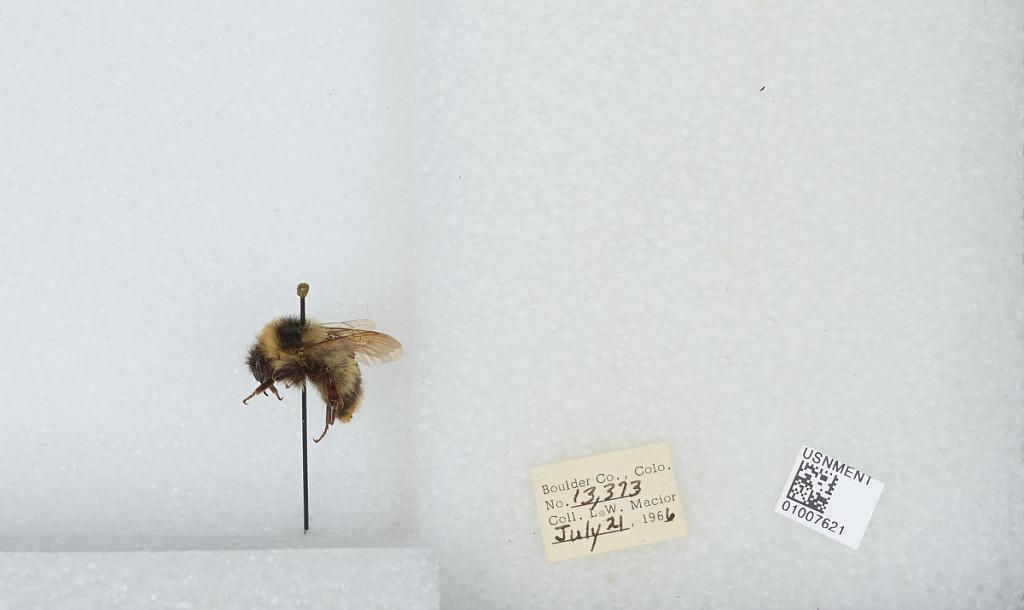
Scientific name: Bombus (Alpinobombus) balteatus Dahlbom
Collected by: L. Macior
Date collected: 1966-7-21
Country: United States
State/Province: Colorado
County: Boulder
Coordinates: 40.0275, -105.252